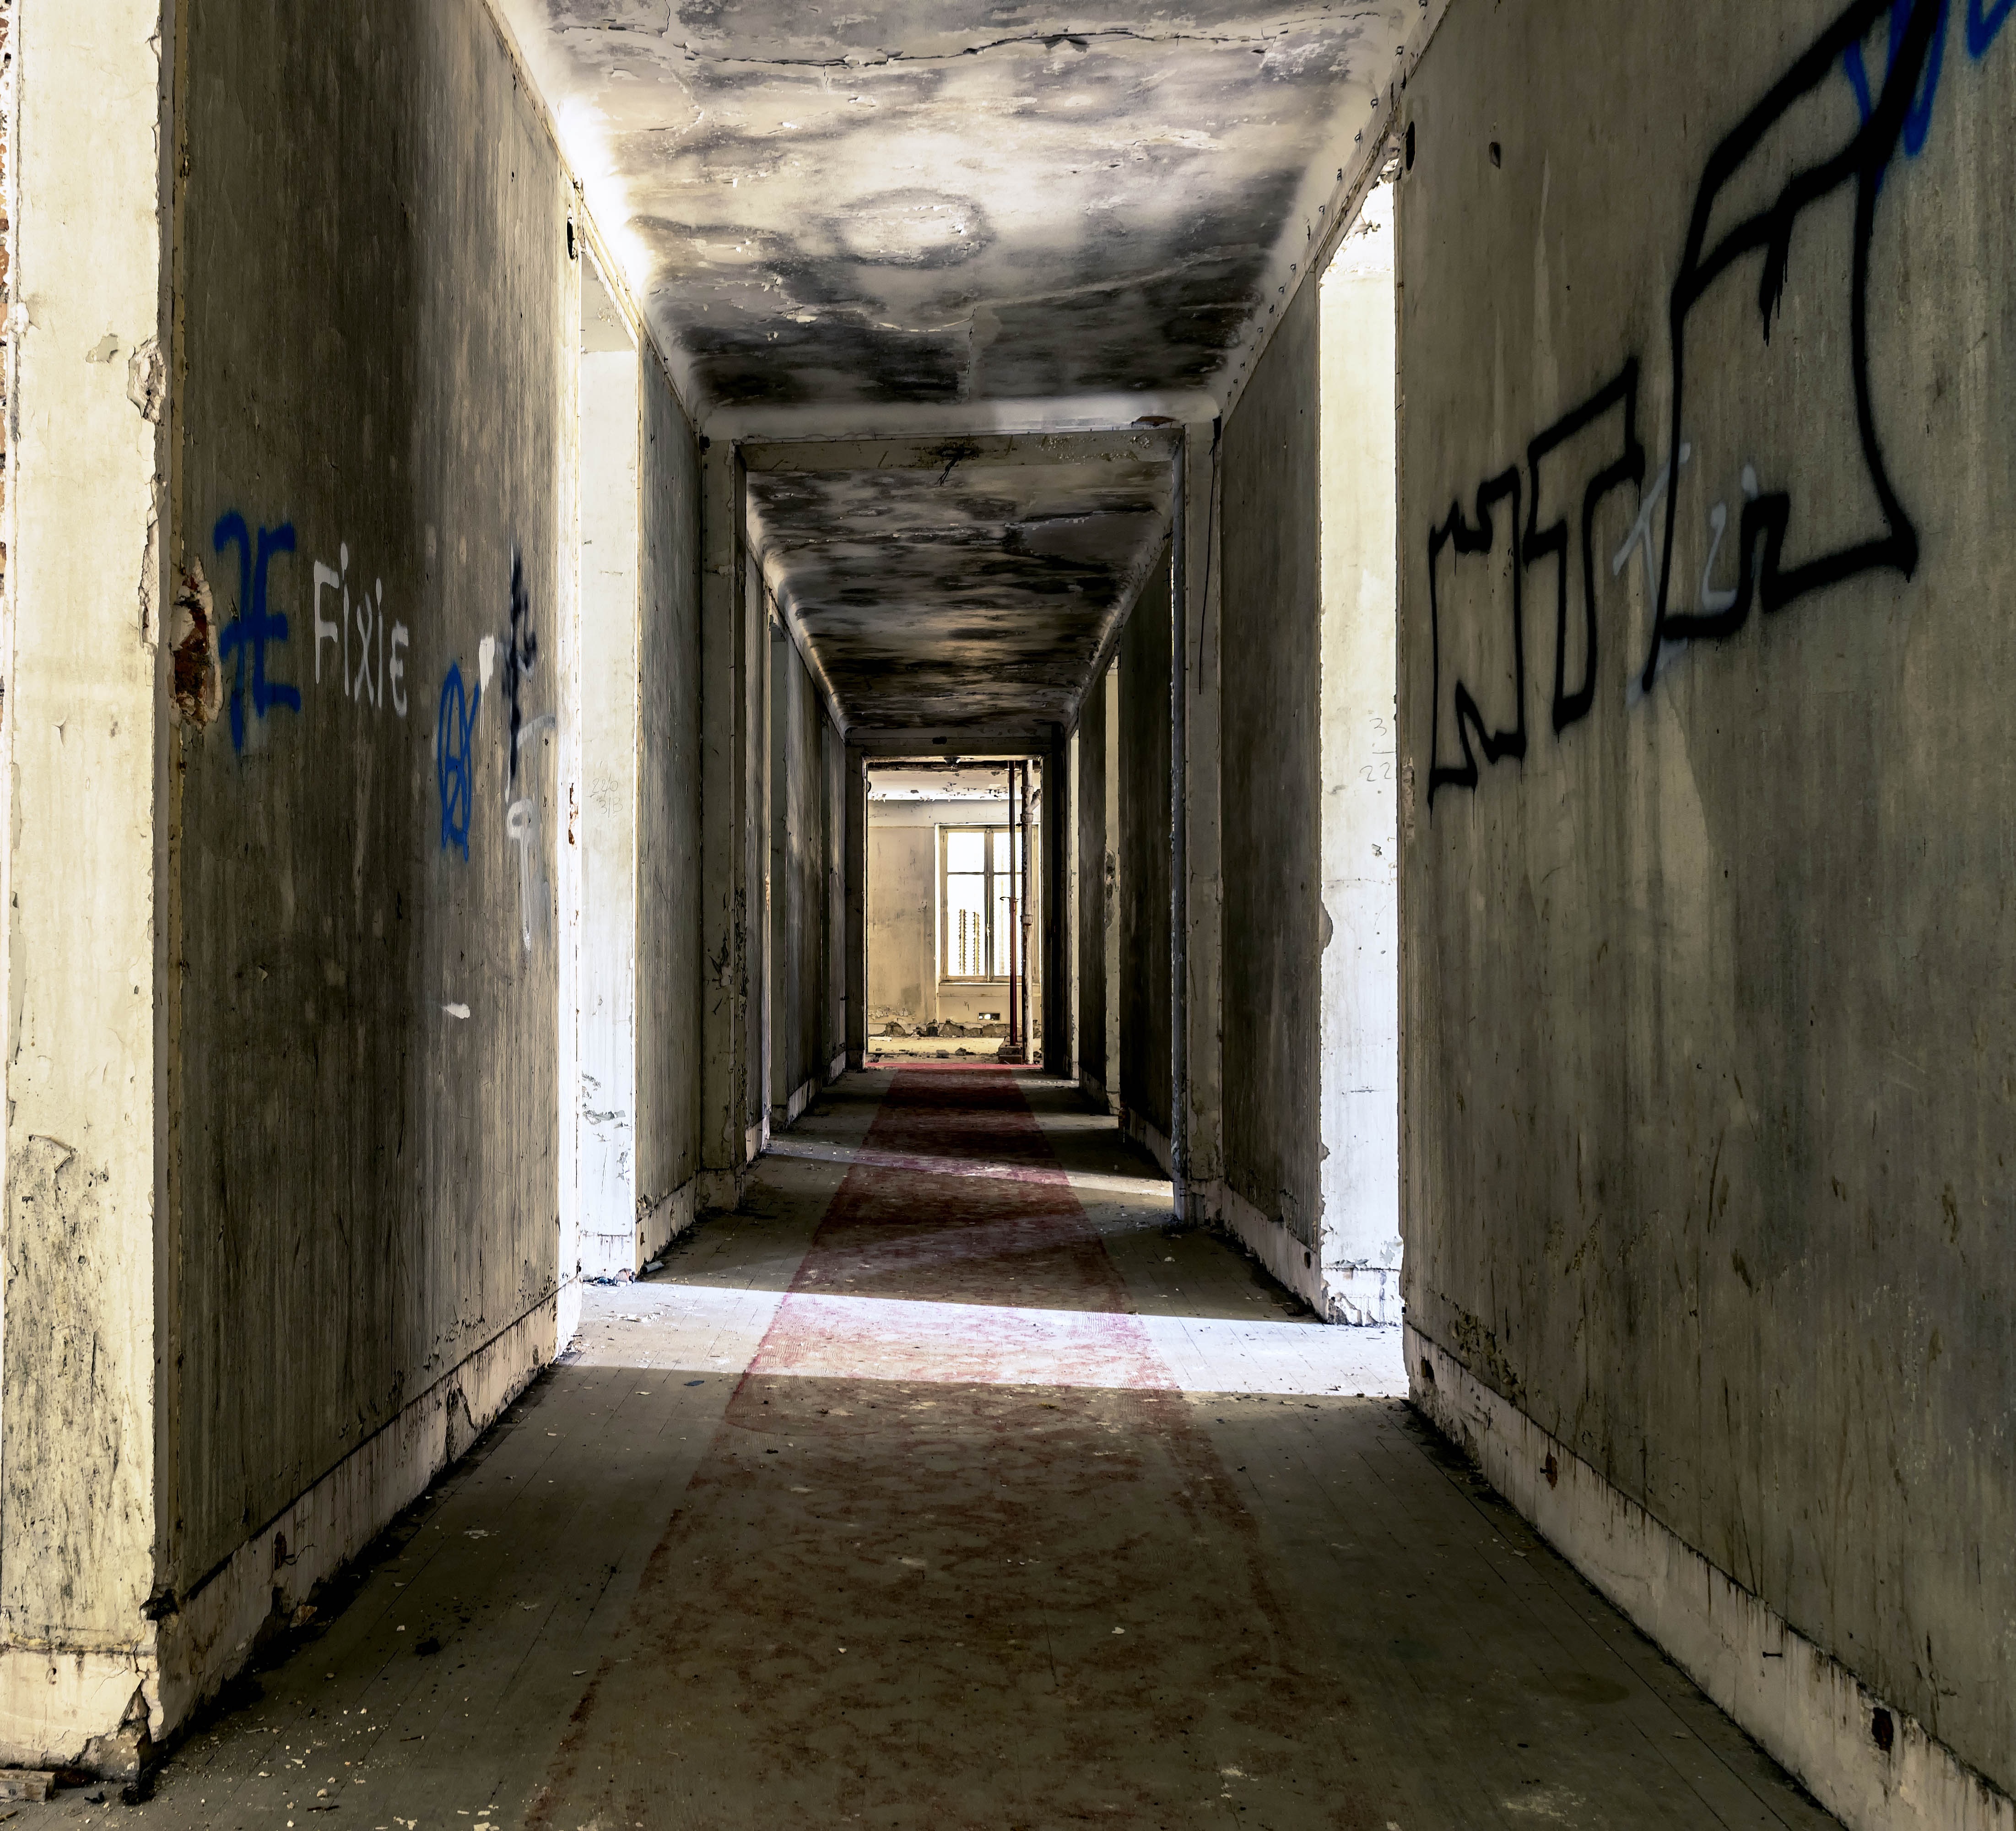
architecture, wood, road, street, house, floor, building, alley, home, wall, hall, decay, hotel, infrastructure, leave, gang, lost places, pforphoto, lapsed, run down, uninhabited, urban area, ancient history